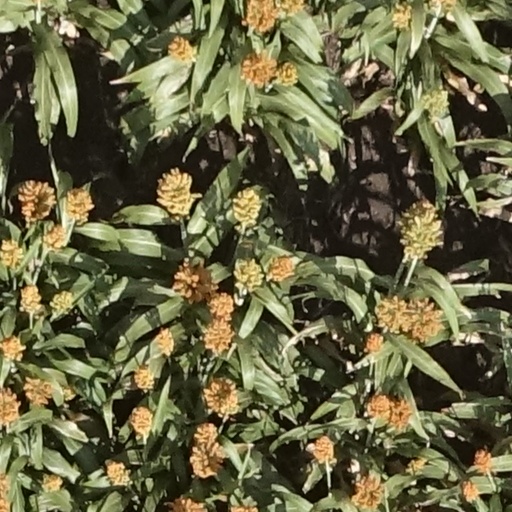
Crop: sorghum